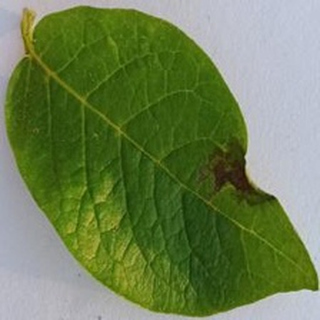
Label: potato_late_blight